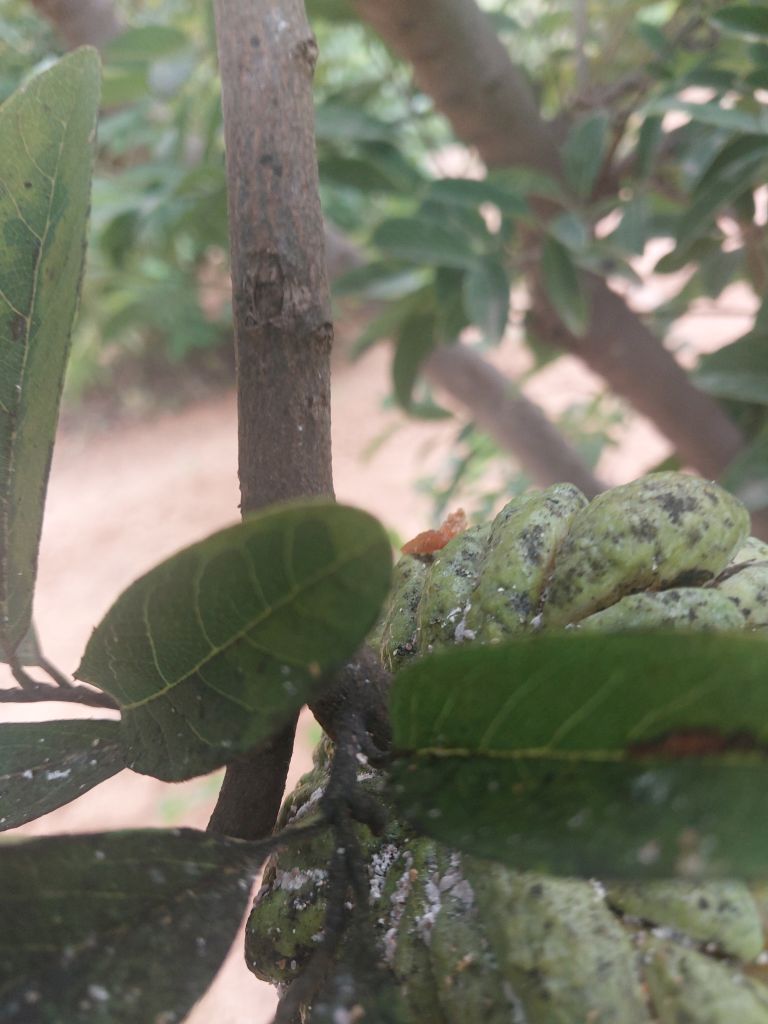
Disease label: Leaf spot on fruit